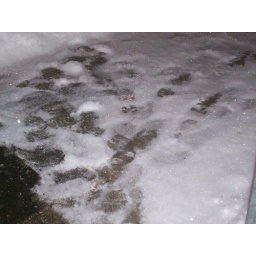
footprints on a sidewalk on the Grande Allee in Quebec just outside the wall of the old city